Cultural geography

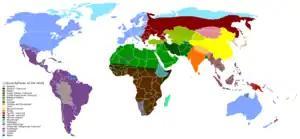
A world map illustrating cultural areas.

Cultural geography is a subfield within human geography. Though the first traces of the study of different nations and cultures on Earth can be dated back to ancient geographers such as Ptolemy or Strabo, cultural geography as an academic study first emerged as an alternative to the environmental determinist theories of the early 20th century, which had believed that people and societies are controlled by the environment in which they develop. Rather than studying predetermined regions based on environmental classifications, cultural geography became interested in cultural landscapes. This was led by the "father of cultural geography" Carl O. Sauer of the University of California, Berkeley. As a result, cultural geography was long dominated by American writers.